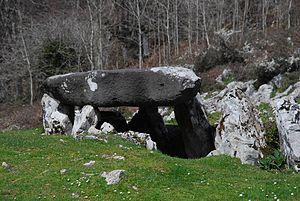
Jentilak, parfois traduit en français par « les Gentils » sont des personnages de la mythologie basque qui, pense-t-on, représentaient le peuple basque pré-chrétien. Comme les géants de la mythologie grecque, ils disposent d'une force surhumaine et ont la mauvaise habitude de lancer de gros rochers sur leurs ennemis.
Jentilarri est le mot basque désignant la pierre des Jentil.